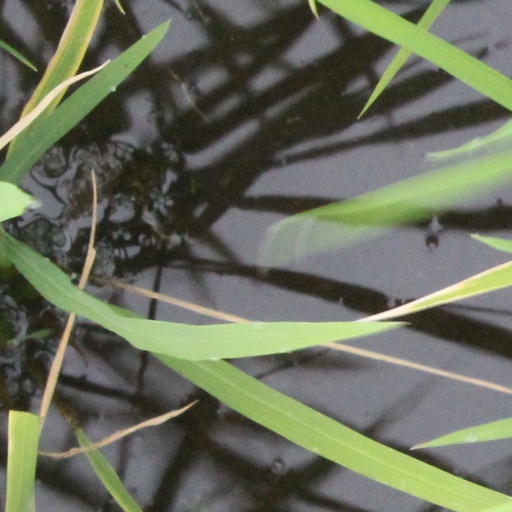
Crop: rice